20-pounder Parrott rifle

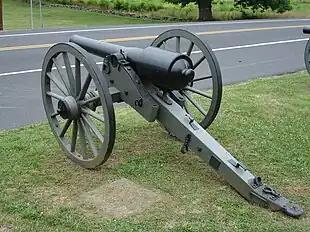
20-pounder Parrott rifle, rear view, Gettysburg NMP

The 20-pounder Parrott rifle had a bore (caliber) with a diameter of and fired a projectile weighing . Its gun barrel was long and weighed about . The gunpowder charge weighed and fired the projectile with a muzzle velocity of to a distance of at 5° elevation. A smoothbore cannon's projectile usually retained only one-third of its muzzle velocity at and its round shot could be seen in the air. At the same distance, a rifled projectile often retained two-thirds of its muzzle velocity and was not visible while in flight. A rifled projectile only became visible if it started to tumble out of control. Tumbling occurred when the shell failed to take the grooves inside the gun barrel or when the spin wore off in flight.